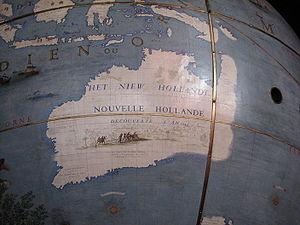
La Grande Jave est une île de grande dimension représentée sur les cartes marines du milieu du XVIᵉ siècle et dont les contours ressemblent à ceux de l'Australie.
Les Globes de Coronelli ou Globes de Marly sont une paire de globes de grande dimension réalisée par Vincenzo Coronelli et offerte à Louis XIV à la fin du XVIIᵉ siècle. Le globe terrestre présente l'état des connaissances géographiques et les savoirs sur les civilisations indigènes des trois continents Asie, Afrique, Amérique des Européens pour la décennie 1670-1680, tandis que le globe céleste figure l'état du ciel à la naissance de Louis XIV. De grande dimension, et pesant environ 2 tonnes chacun, ces deux globes constituent une source d'information précieuse sur les connaissances scientifiques à la fin du XVIIᵉ siècle en géographie et astronomie. Leur réalisation a été financée par le cardinal d'Estrées, qui les a offerts à Louis XIV.
L'expédition Baudin est un voyage d'exploration scientifique français parti du Havre le 19 octobre 1800 et qui conduisit Nicolas Baudin et l'équipage du Géographe et du Naturaliste dans les mers du Sud au-delà du cap de Bonne-Espérance et jusque dans l'océan Pacifique.